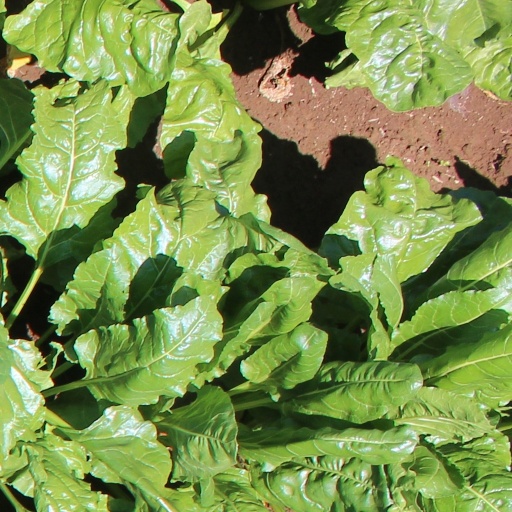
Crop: sugar beet